Boi-1da

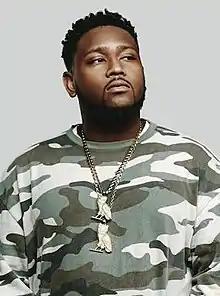
Samuels in 2019

Matthew Jehu Samuels (born October 12, 1986), known professionally as Boi-1da (a play on Boy Wonder) is a Canadian record producer and songwriter based in Toronto, Ontario.